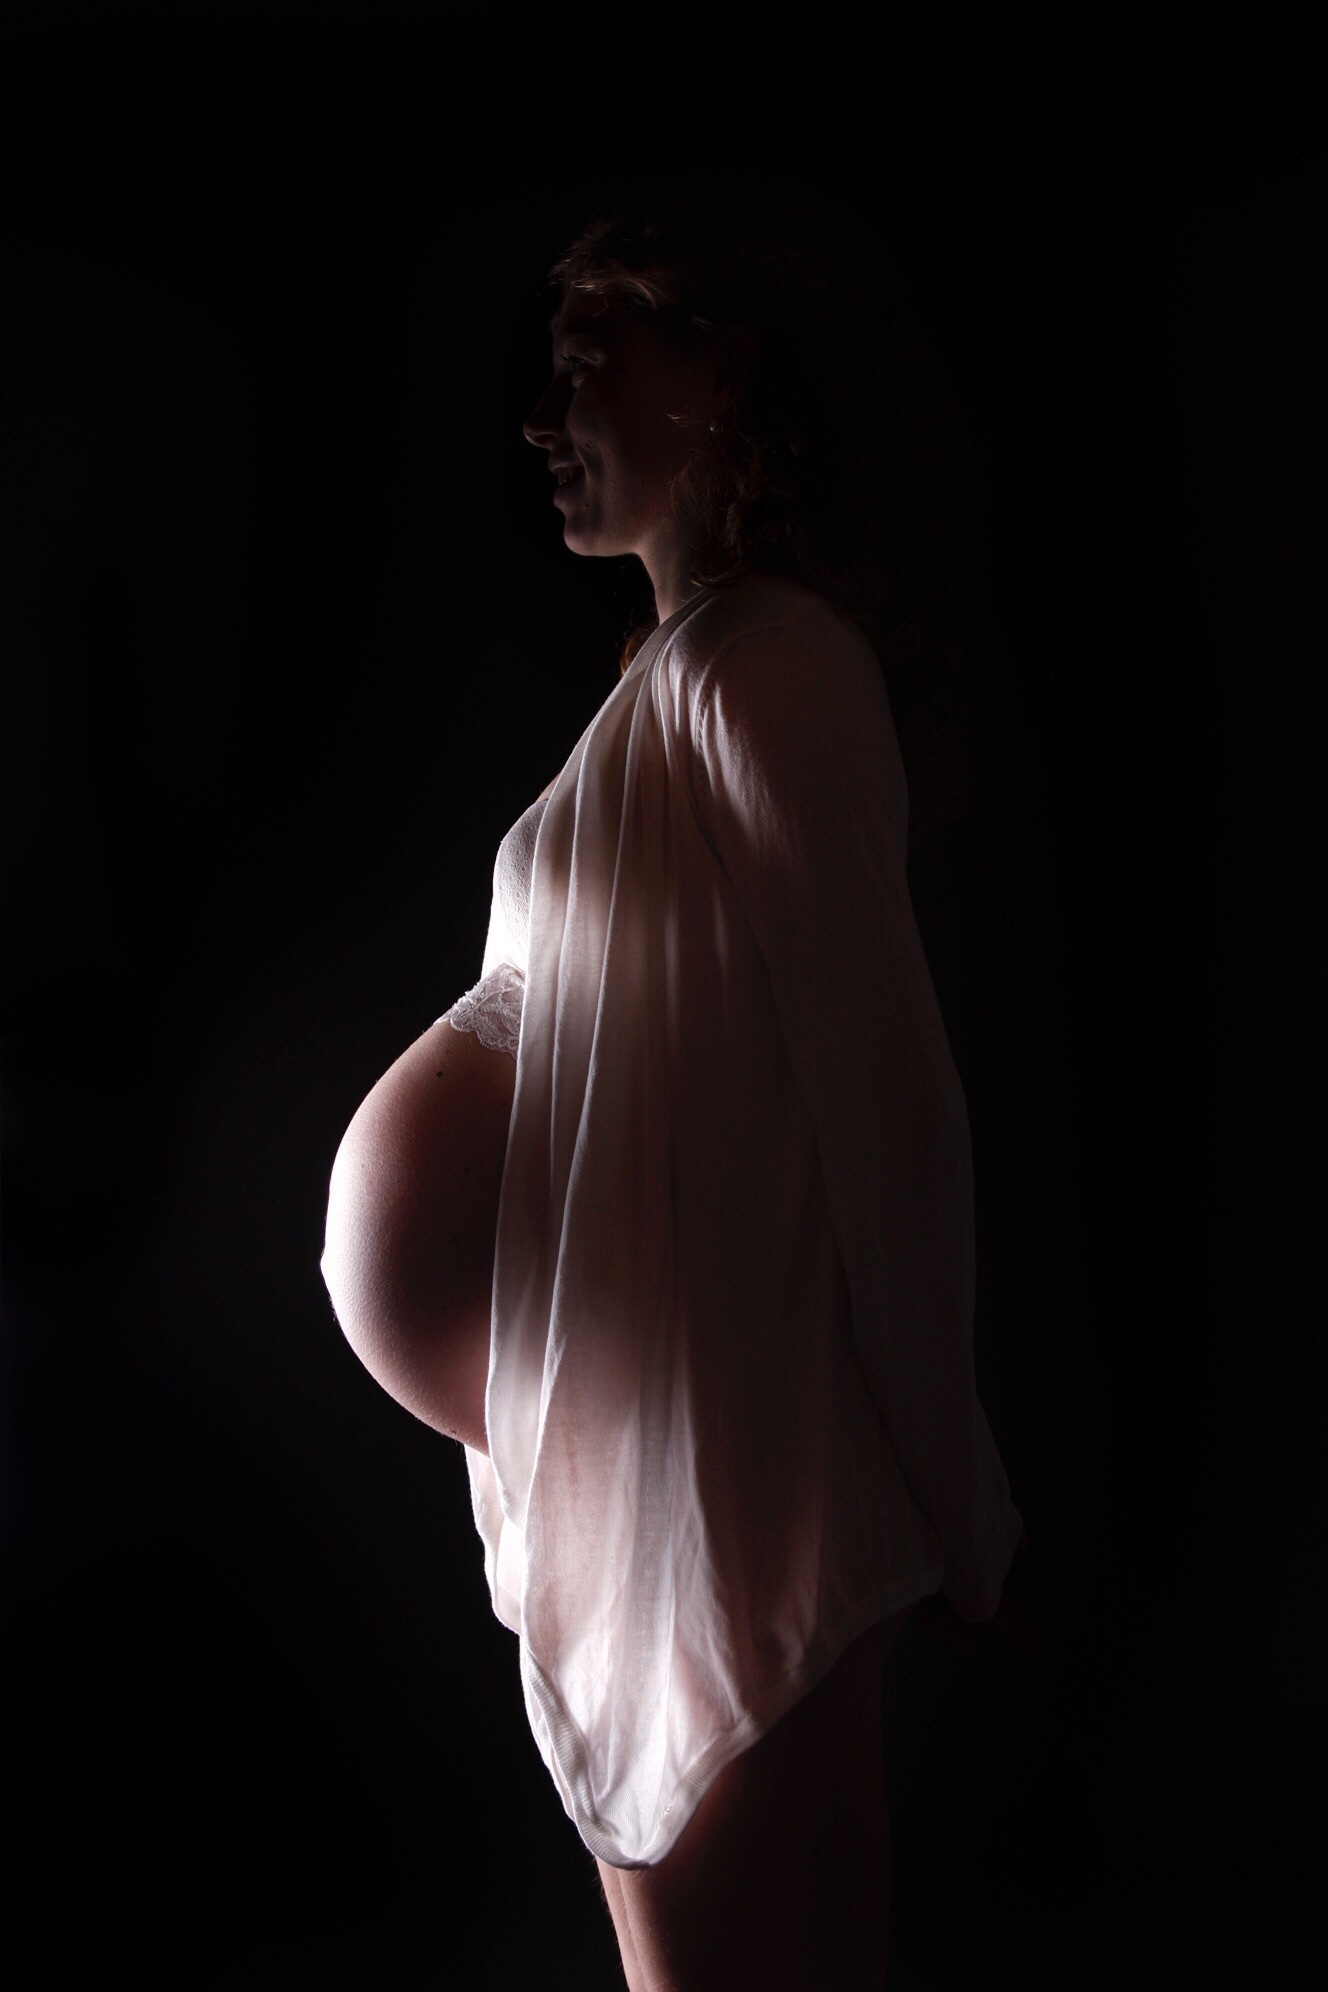
hand, light, black and white, photography, love, dance, darkness, black, monochrome, baby, hairstyle, muscle, human body, mother, pregnant, belly, beauty, mama, sense, monochrome photography, art model, modern dance